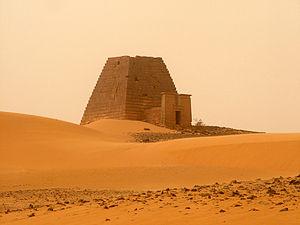
La culture du Soudan se veut un aperçu de la multitude des pratiques culturelles observables des 30 000 000 d'habitants des deux Soudans.